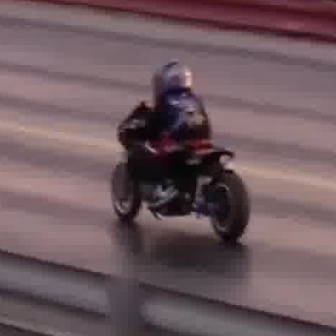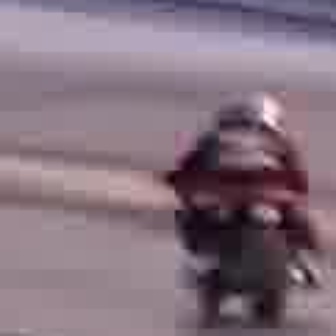
  Please identify the target specified by the bounding box [107,98,250,240] in the first image and locate it in the second image. Return the coordinates in [x_min,y_min,x_max,y_max] format.
Answer: [161,163,319,321]